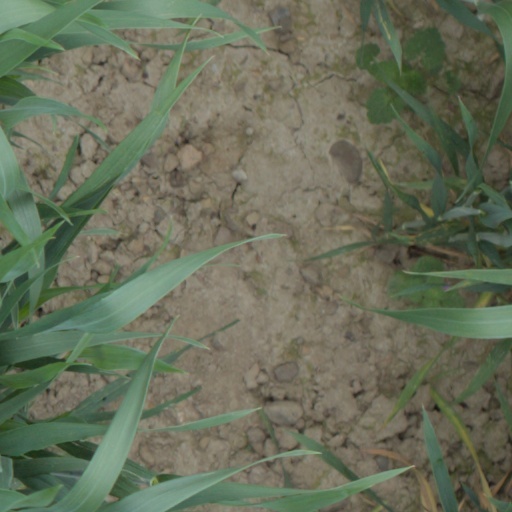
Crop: wheat